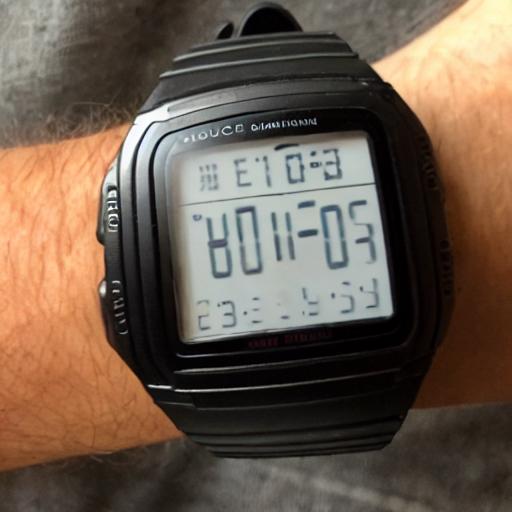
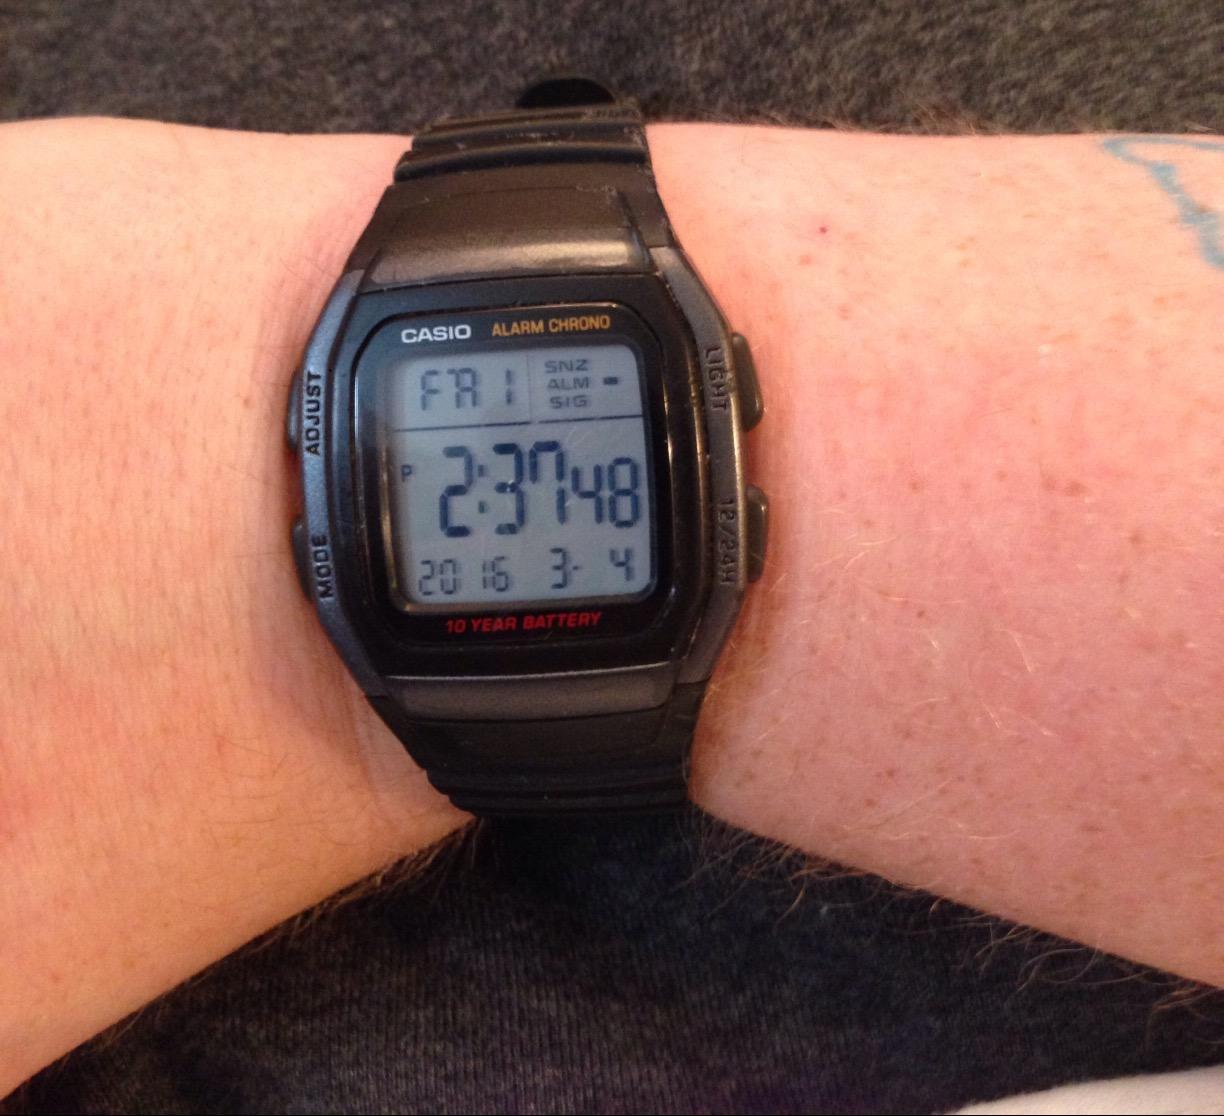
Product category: accessories_watch
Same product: no